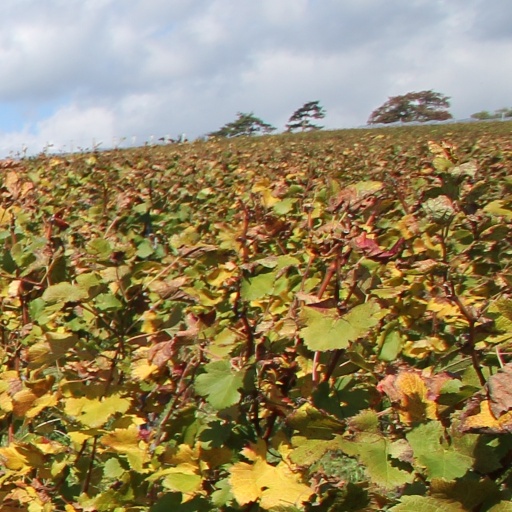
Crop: grape